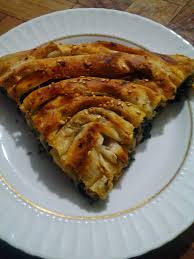
Yemek: borek